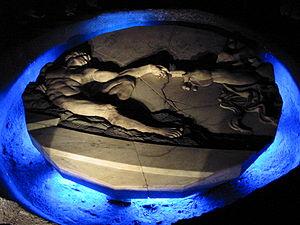
La cathédrale de sel est une église construite à l'intérieur des mines de sel de Zipaquirá, dans la Savane de Bogota, dans le département de Cundinamarca, en Colombie. C'est aussi un lieu de culte et l'un des sanctuaires catholiques les plus connus parmi ceux consacrés au chemin de croix de Jésus-Christ.
Carlos Enrique Rodríguez Arango, né à Bogota en 1949, est un sculpteur colombien.